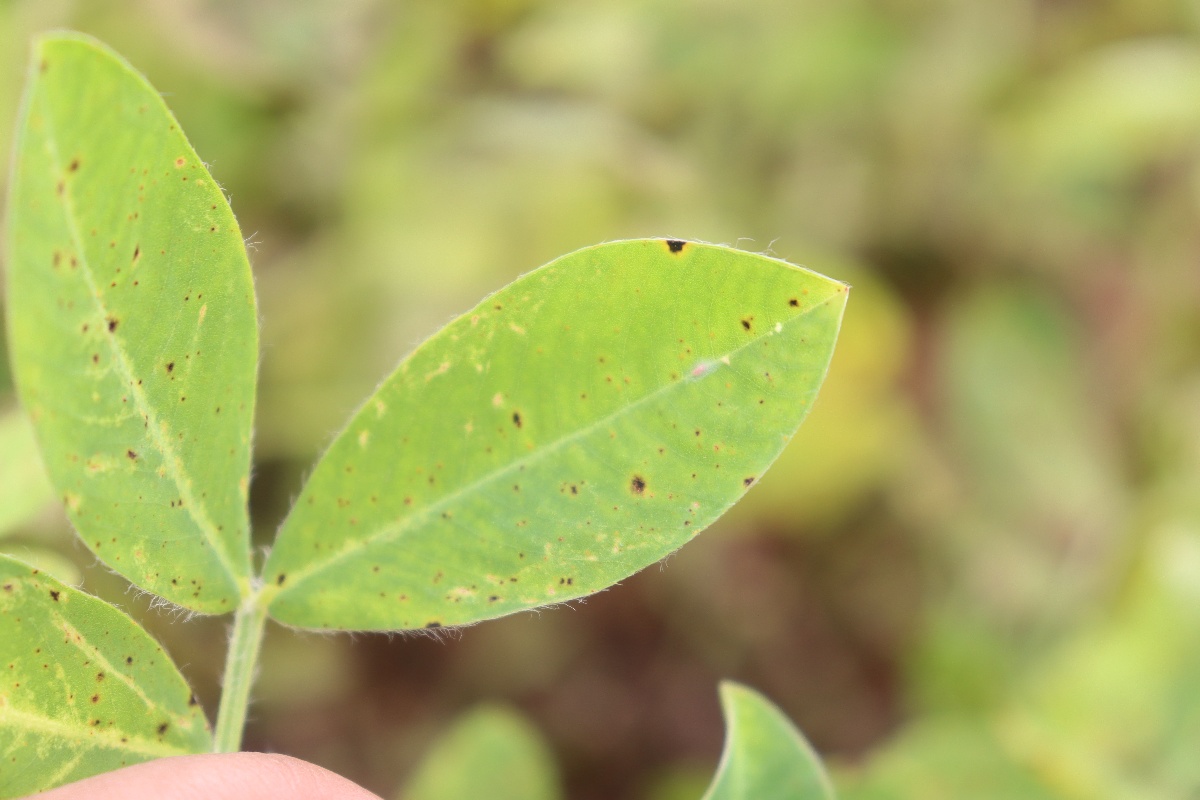
Label: late leaf spot